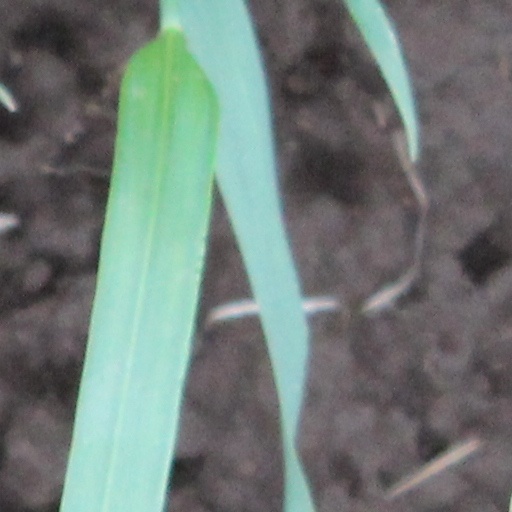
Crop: wheat